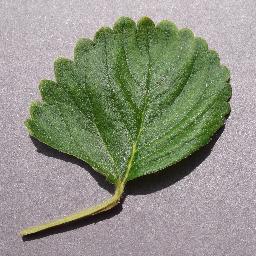
Label: Strawberry___healthy